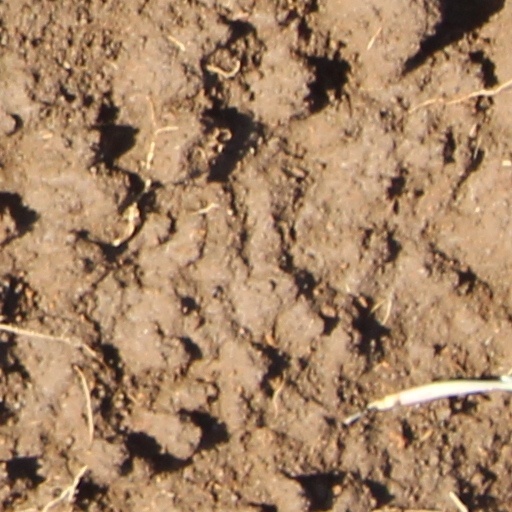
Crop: wheat